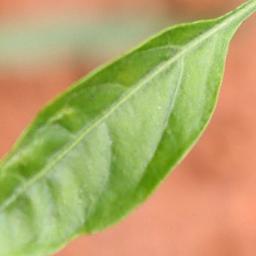
Label: healthy